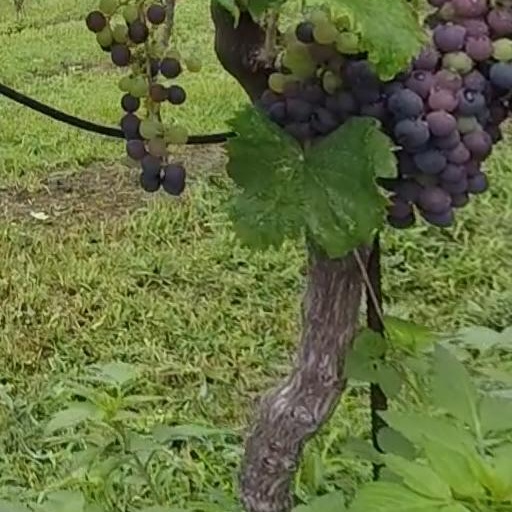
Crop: grape